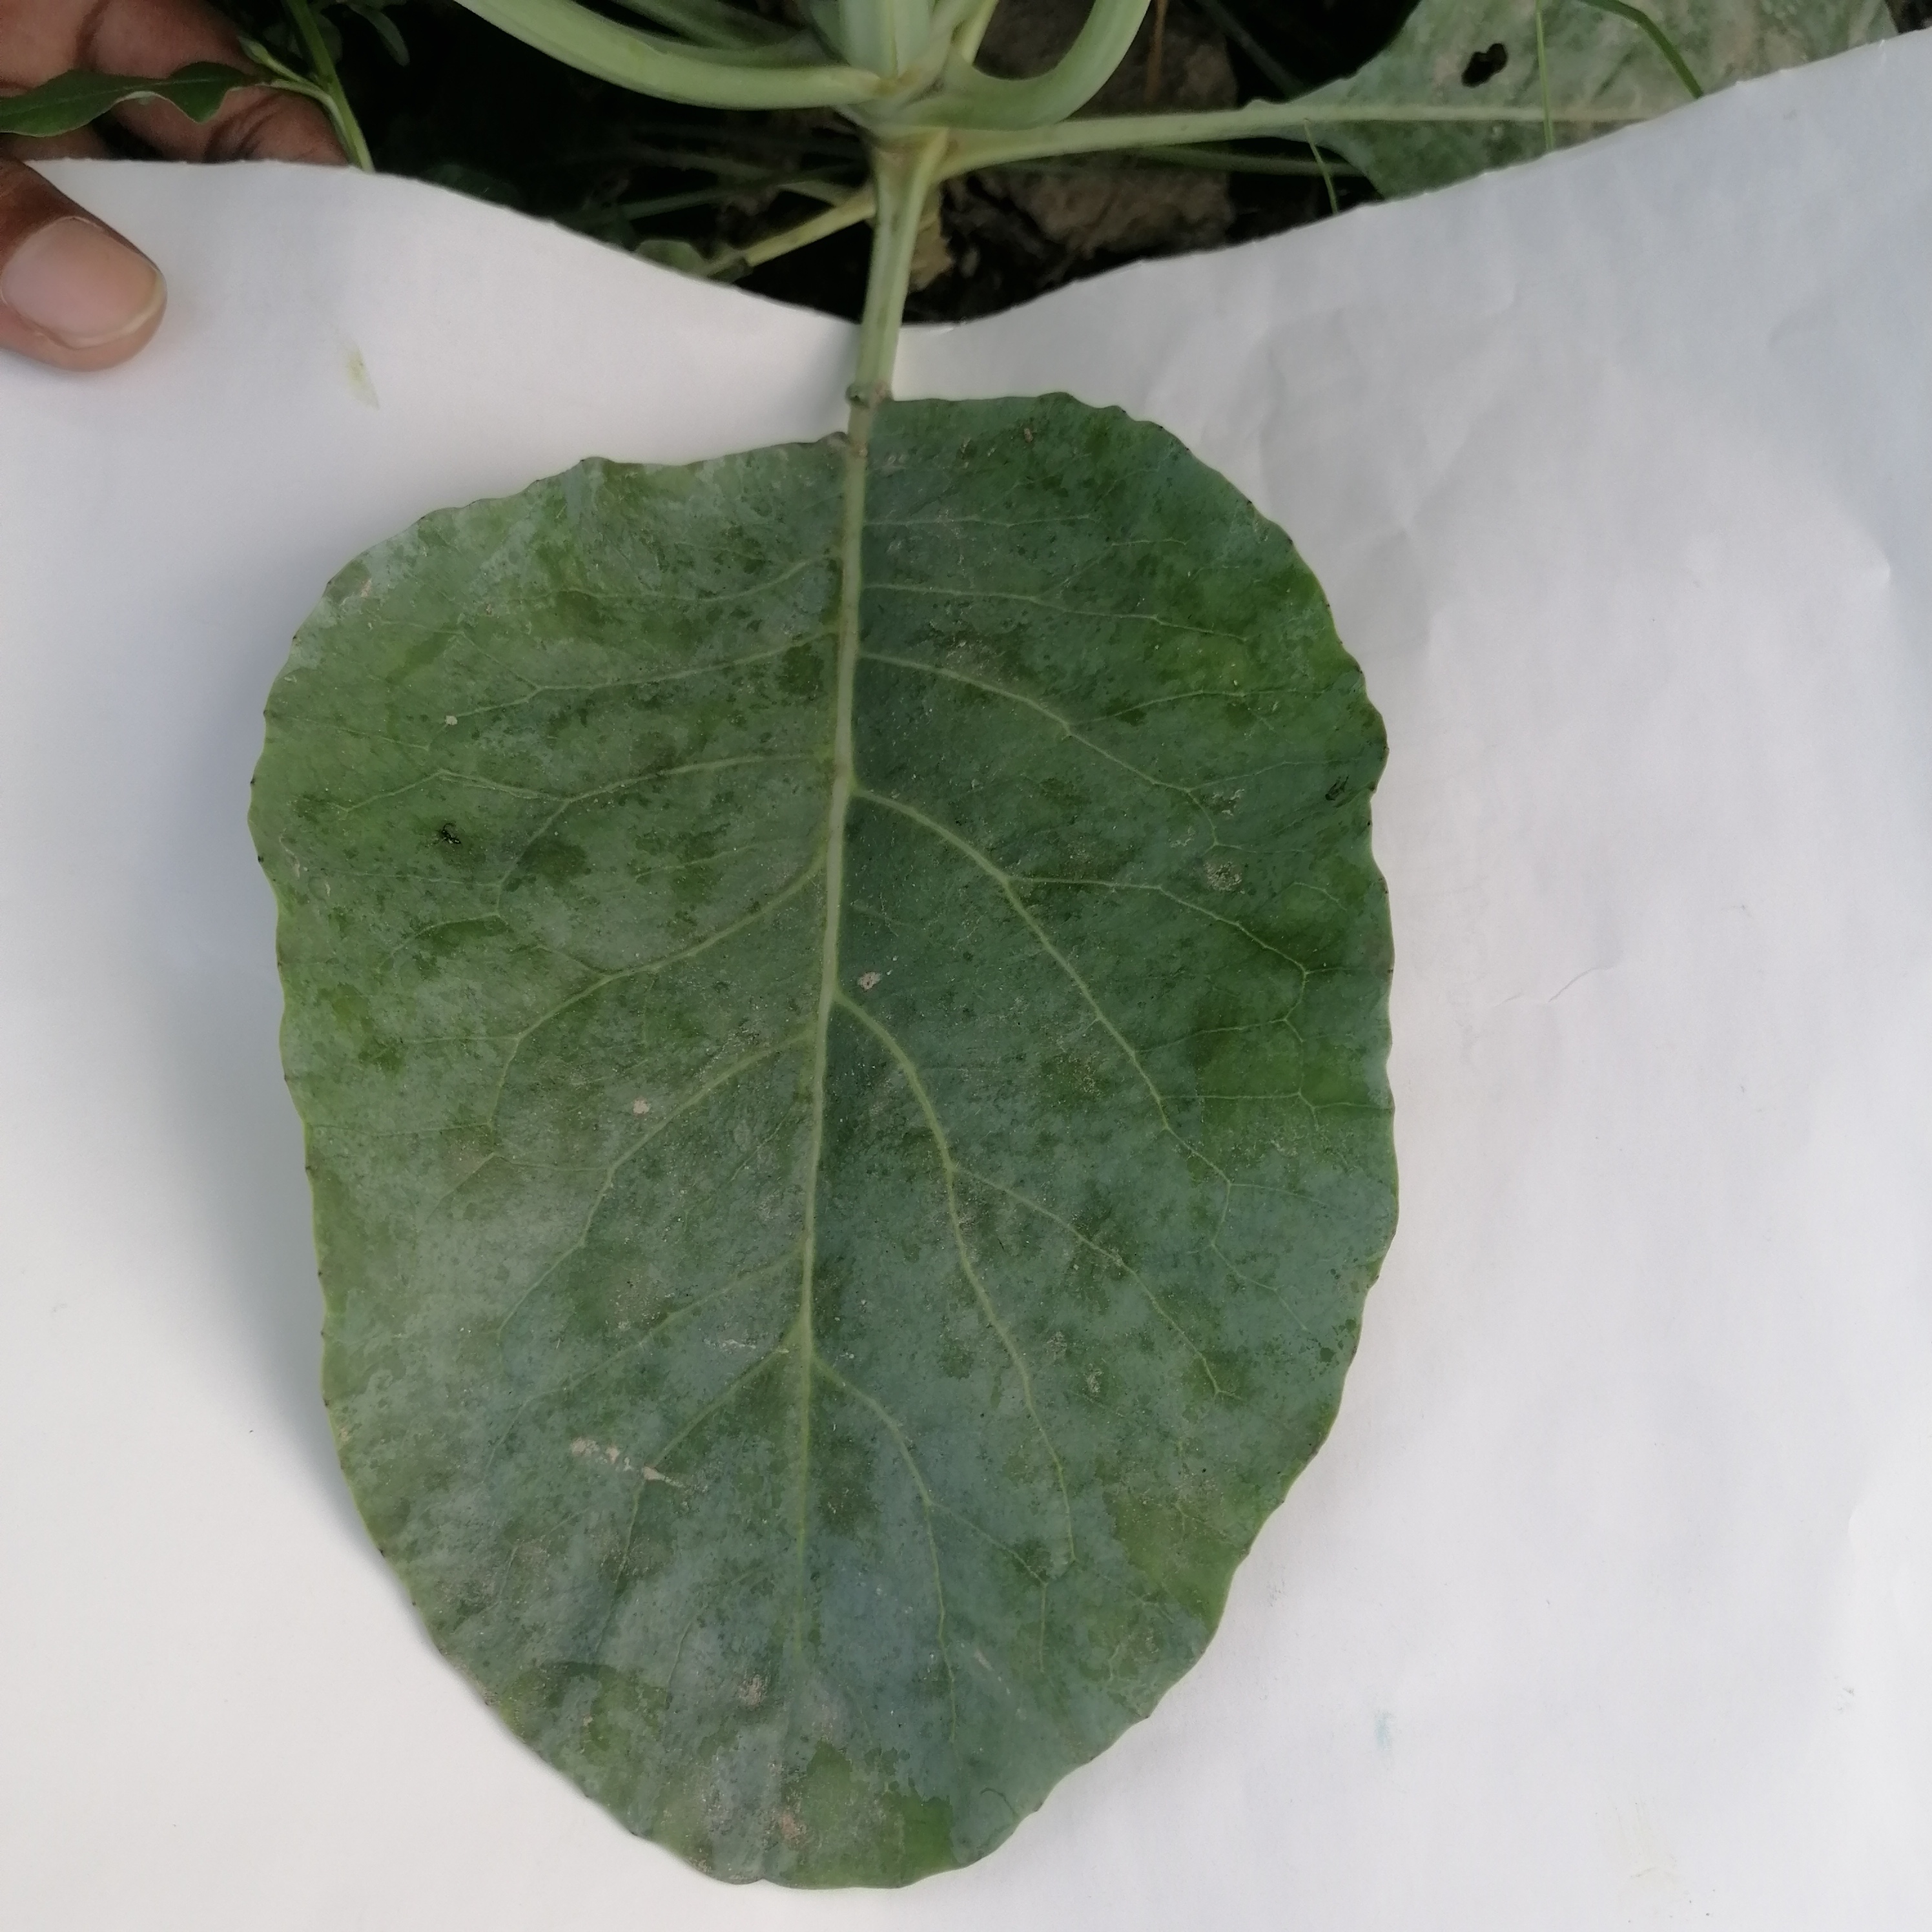
Label: Healthy